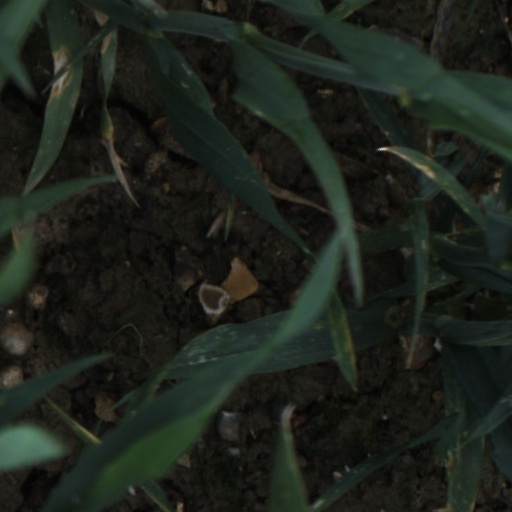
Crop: wheat